Cornelis van Huynen

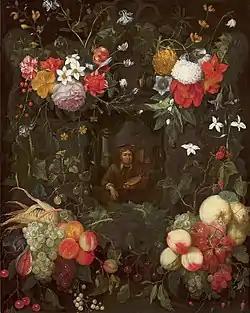
"Portrait of a painter surrounded by a garland"

Van Huynen's works fall into two categories: garlands of fruit and garland paintings. He must also have painted garlands of flowers as there is a record of a sale of a work in this genre by the art dealer Forchondt during his lifetime in 1671. His works demonstrate a great affinity with the creations of his master Joris van Son, although the models used in his figures demonstrate a knowledge of the work of Antony van Dyck.